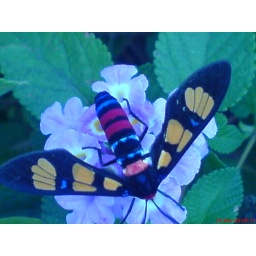
colorful fly over the flower sucking the necter.